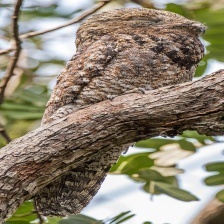
Species: GREAT POTOO
Scientific name: NYCTIBIUS GRANDIS